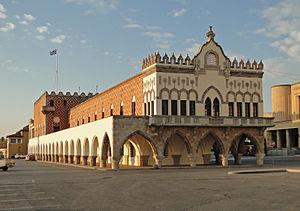
Bureaux de la préfecture du Dodécanèse (anciennement Palazzo del Governatore) à Rhodes, Grèce